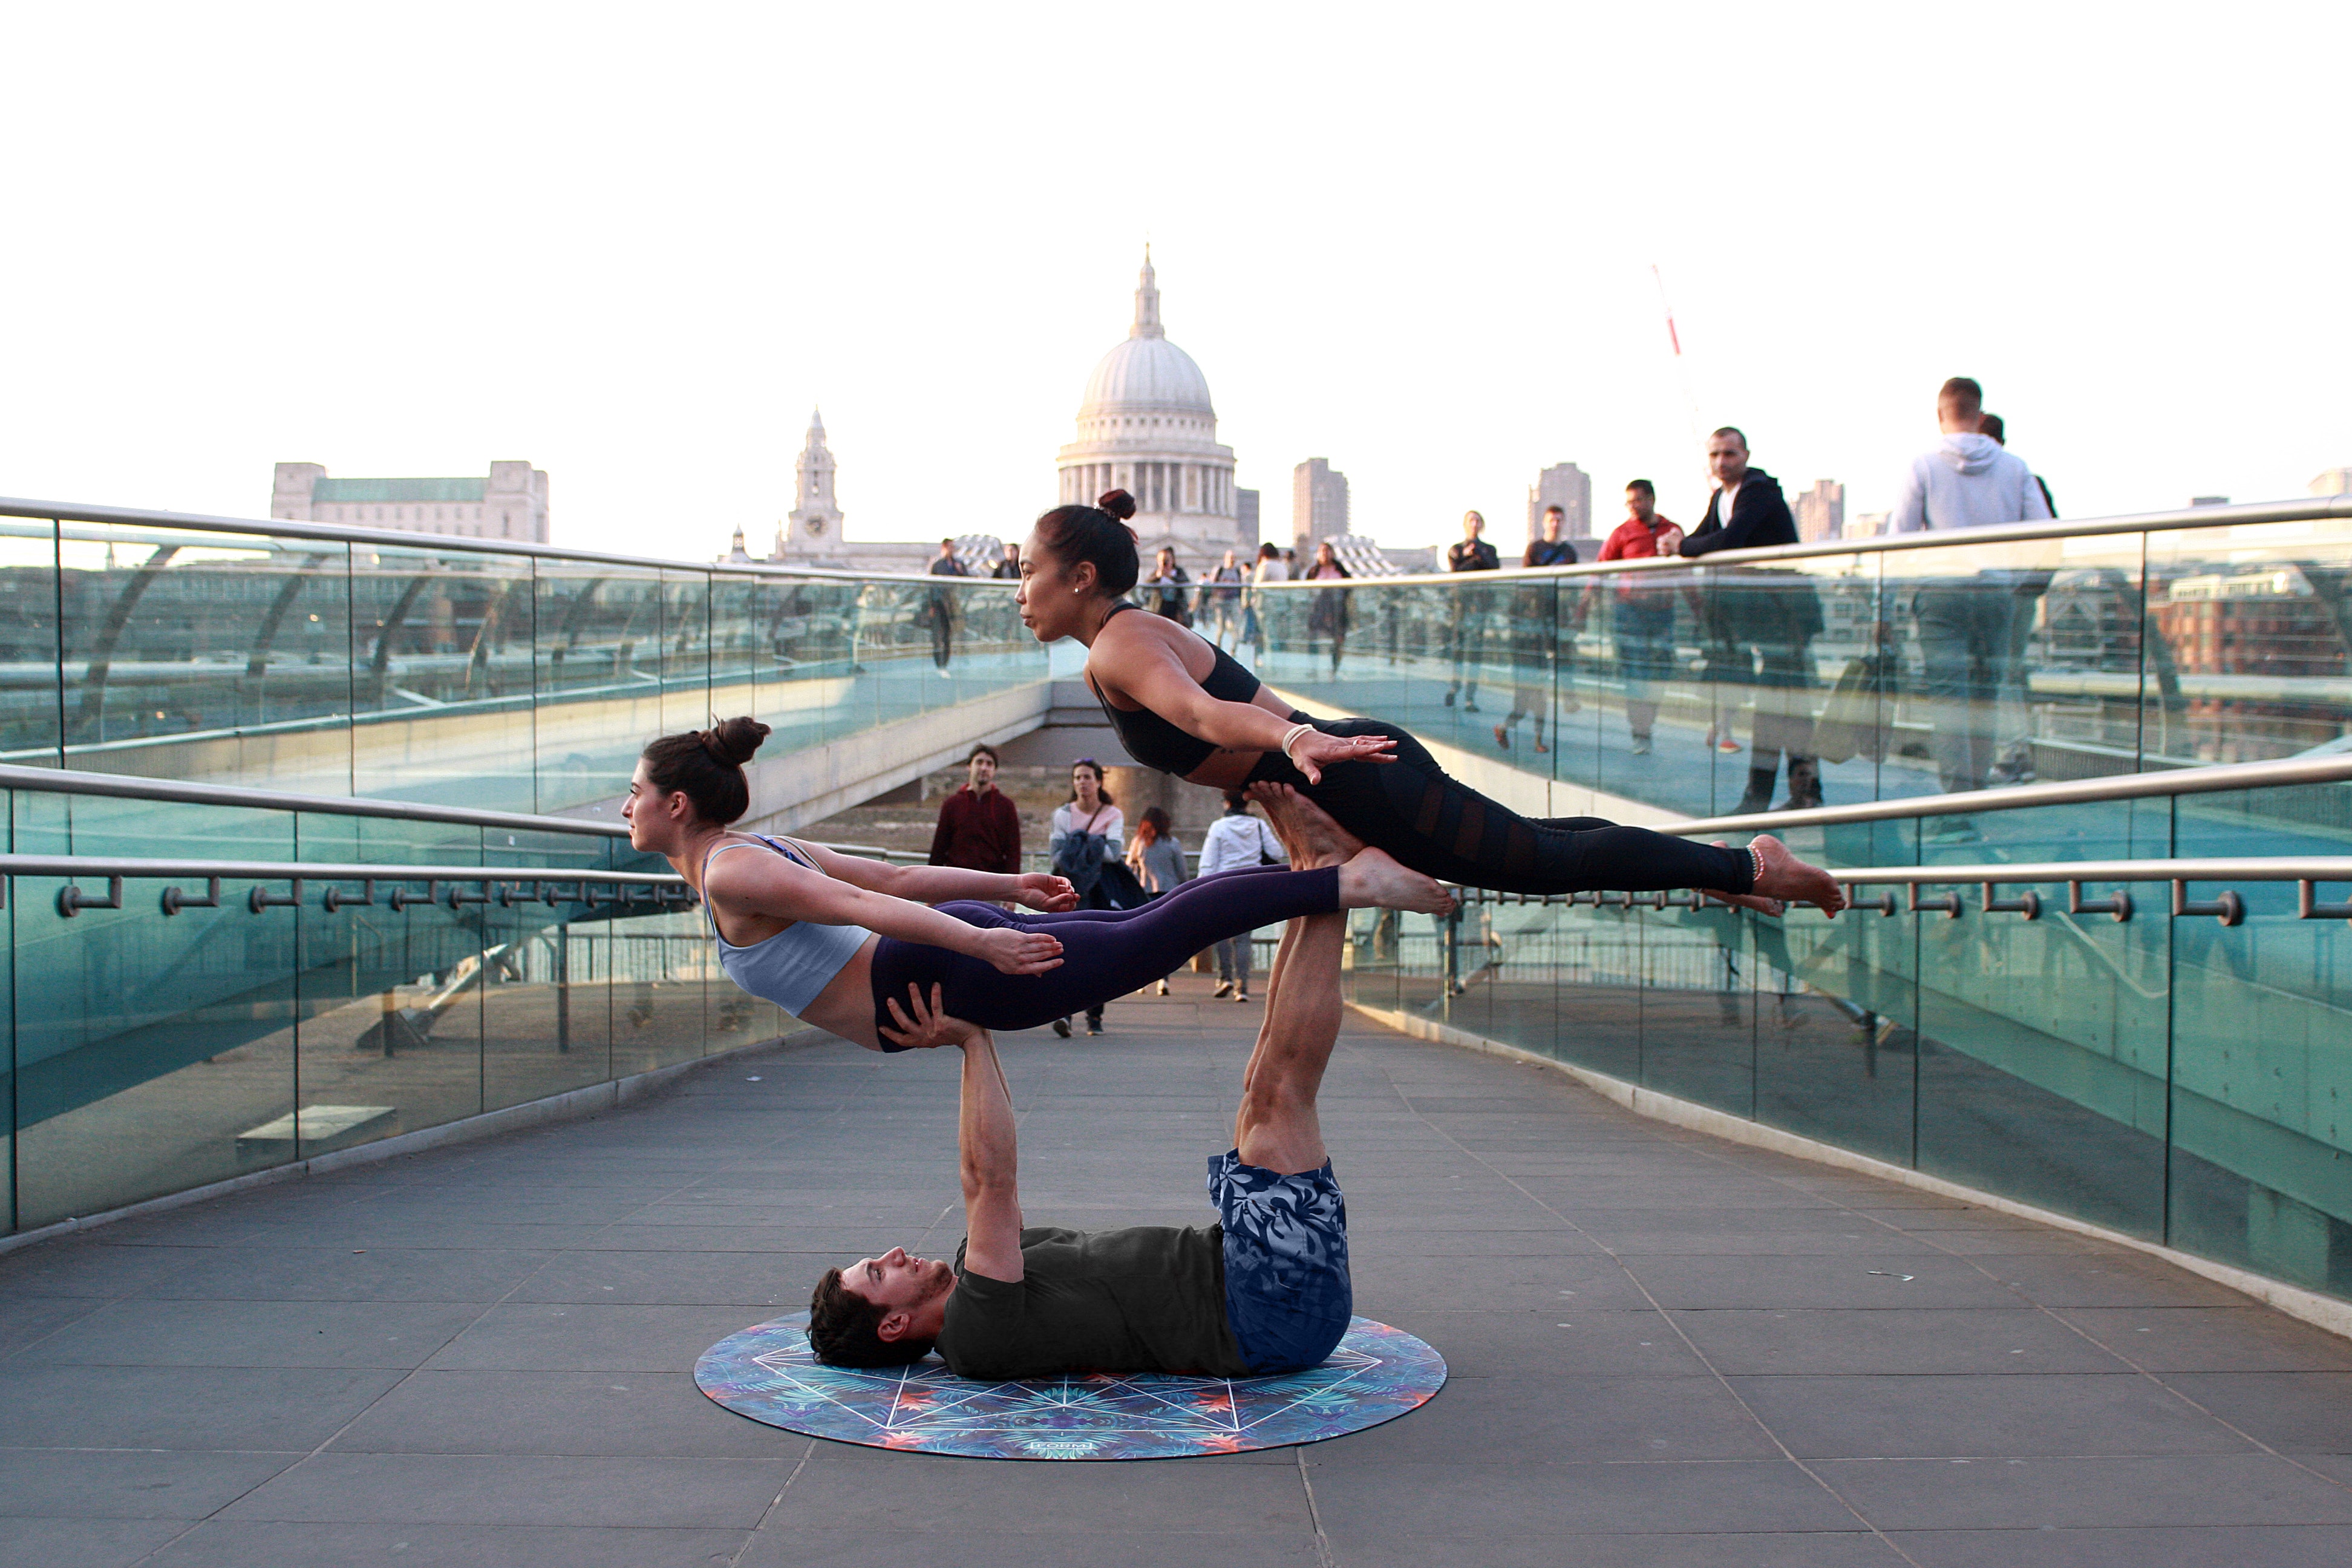
performance, leg, acrobatics, fun, balance, leisure, physical fitness, dance, performing arts